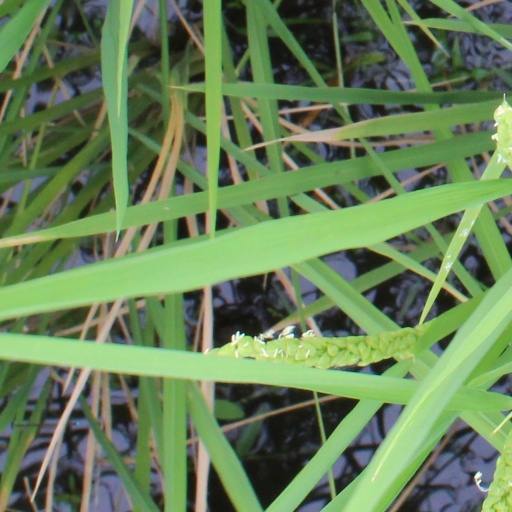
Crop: rice